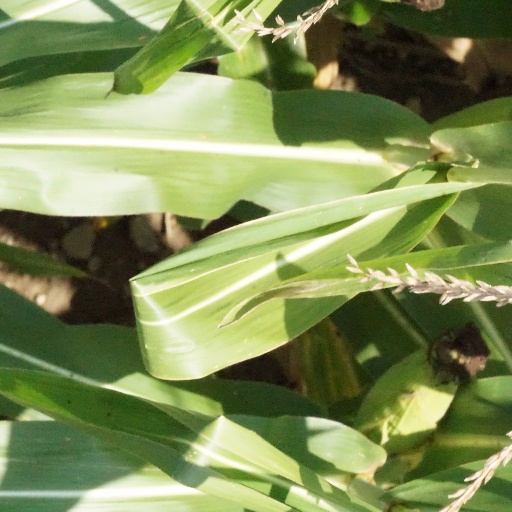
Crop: maize; corn